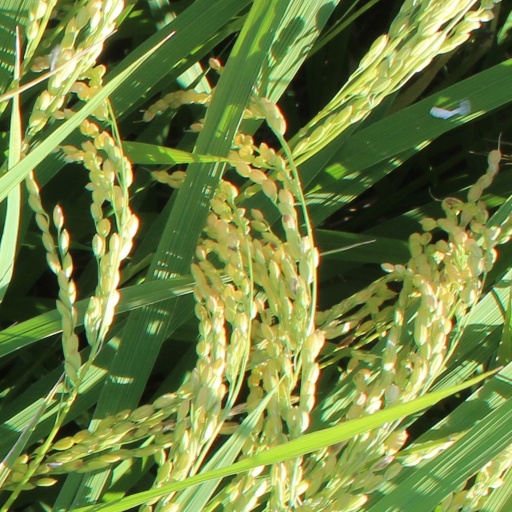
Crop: rice